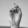
ASL letter: D